Merklingen - Schwäbische Alb station

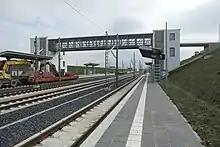
View from platform at track 1 in direction Ulm (state of construction April 2021)

The platform height is 76 cm, after a height of 55 cm was originally planned. The useful length of the two platforms is 210 m. Threading into and out of the platform tracks can take place at 100 km/h. The southern platform track is referred to as track 1 and the northern platform track as track 4.